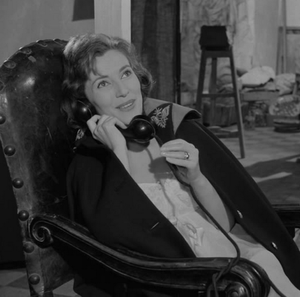
Femmes entre elles est un film italien de Michelangelo Antonioni, sorti en 1955.
Valentina Cortese est une actrice italienne née le 1ᵉʳ janvier 1923 à Milan et morte le 10 juillet 2019 dans la même ville.